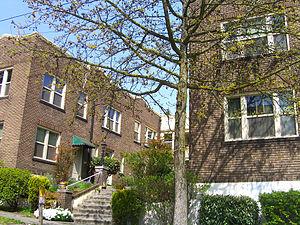
Singles ou Célibataires au Québec est une comédie dramatique américaine réalisée par Cameron Crowe en 1992.